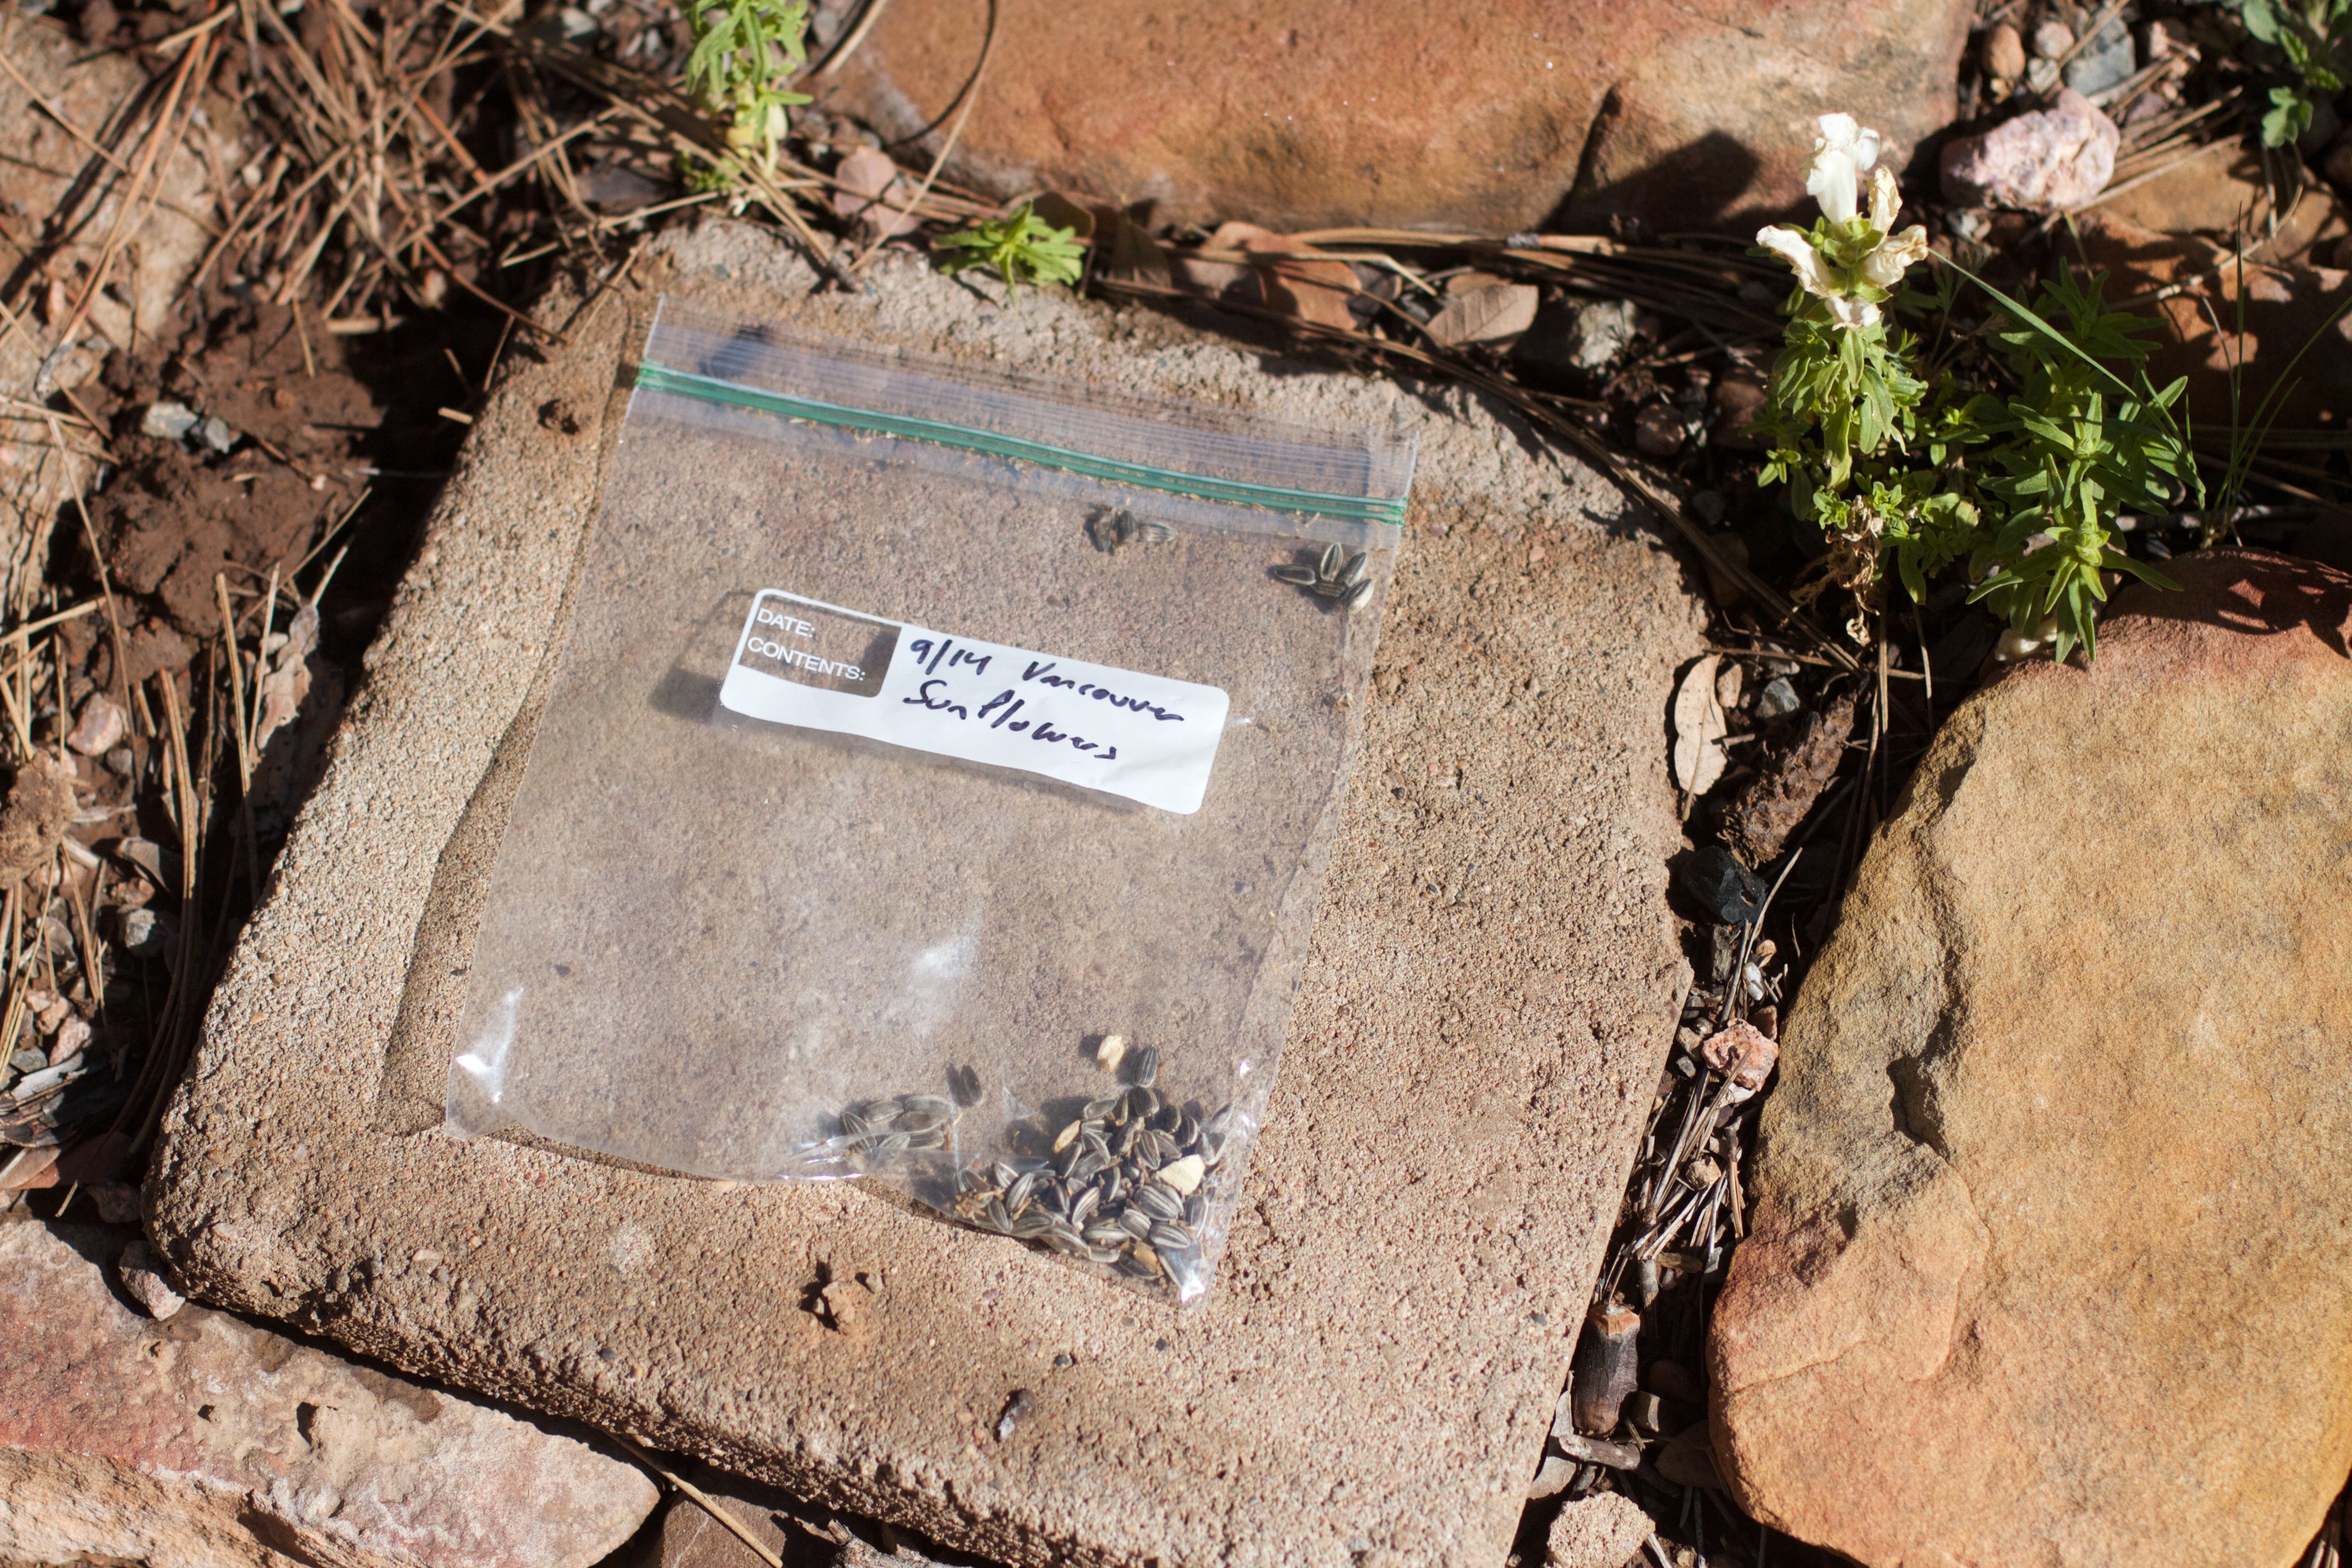
rock, wood, wall, soil, seeditforward